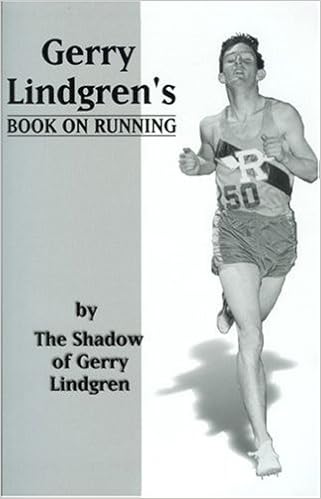
Gerry Lindgren's Book on Running
Category: Books
About the Author Gerry Lindgren has been called one of the best high school distance runners of all time. He set world high school records that have stood for over 40 years, made the United States Olympic Team as a high school boy, and won a record eleven NCAA championships in college. His front running, pace setting, sprint-in-the middle racing style electrified a generation of runners and led to the distance running revolution in America. His hard training, 25 to 35 miles every day, still stands out as the ideal to aim at for runners around the world.
Features: Gerry Lindgren takes readers through the growth process in distance running, from the back of the pack wimp to one of the world’s best. The book chronicles the rise of Gerry Lindgren from a last-place runner on his high school cross-country to the best high school distance runner of all time. Runners and non-runners alike will find inspiration and motivation in Lindgren’s book.